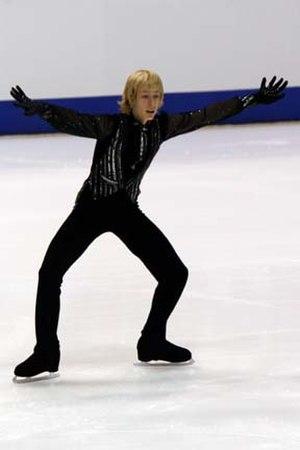
Franz Streubel est un patineur artistique allemand. Il est double champion d'Allemagne.